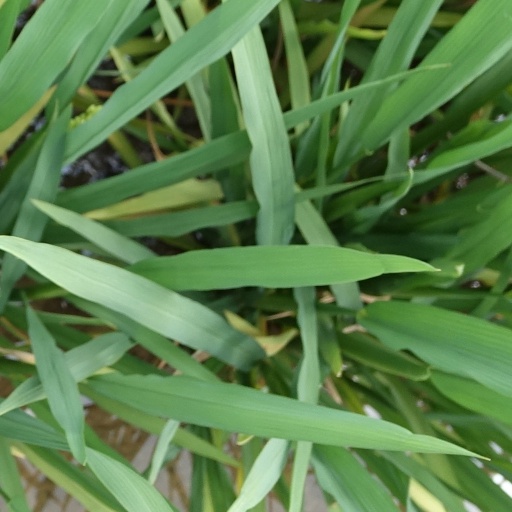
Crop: rice